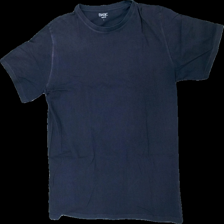
View: front
Type: T-shirt
Category: Men
Brand: Not in the list
Brand text on label: basic wear
Colors: Blue
Material: 100% bomull
Cut: C-collar
Size: L
Season: All
Damage: blekt tyg
Damage location: middle center
Damage 2: blekt tyg
Damage 2 location: middle center
Damage 3: blekt tyg
Damage 3 location: top center
Price range: <50
Recommended usage: Export
Description: t-shirt
Comment: väldigt urtvättad